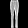
Label: Trouser